Whistling Hills

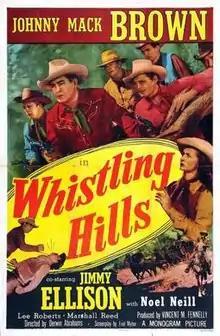
Original film poster

Whistling Hills is a 1951 American Western film directed by Derwin Abrahams and starring Johnny Mack Brown, James Ellison and Noel Neill.